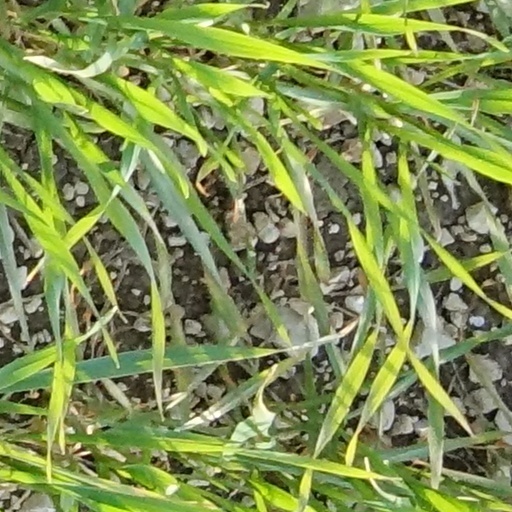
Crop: wheat